Spanish settlement of Puerto Rico

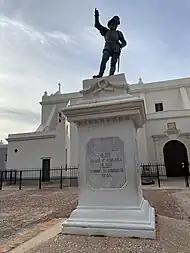
Bronze statue of explorer Juan Ponce de León in Plaza de San José, San Juan.

From the start of the conquest of Puerto Rico, Castilians ruled over the religious (Catholicism) and political life. Some came to the island for just a few years and then returned to Spain. However, many stayed.